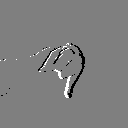
ASL letter: j